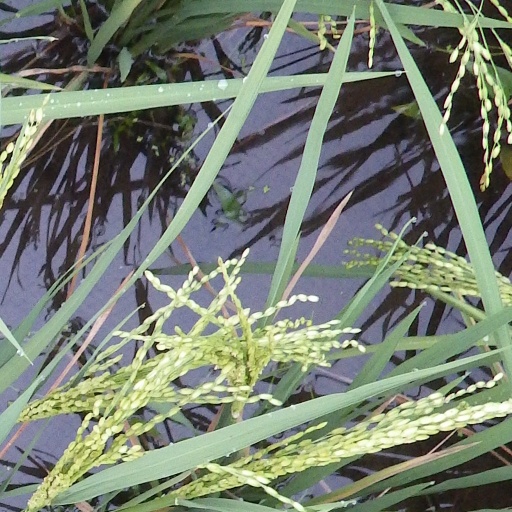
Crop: rice